Vellama d/o Marie Muthu v. Attorney-General

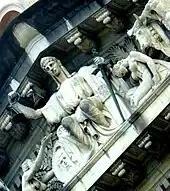
A figure of Lady Justice in the centre of Rodolfo Nolli's 1939 sculpture "Allegory of Justice" in the tympanum of the Old Supreme Court Building. The "Vellama" decision has been described as a demonstration of judicial independence from the political branches of government.

The Court of Appeal rejected the High Court's textual interpretation of Article 49(1) because it failed to see how the presence of absence of the word "an" could resolve the questions. The Court believed that even if the word "election" was describing a process, this interpretation on its own would not answer the question of whether the Prime Minister had unfettered discretion. As such, the omission or inclusion of the word "an" did not add value to the understanding of Article 49(1), given that the phrase "shall be filled by election" was not any clearer than "shall be filled by an election" in determining the issue. Further, the phrase "shall be filled by election" is capable of being read in a "double-barrelled sense", meaning that it could in fact refer to both an event and process at the same time.